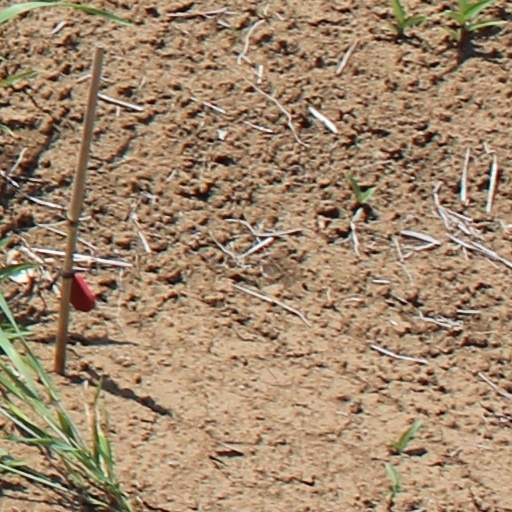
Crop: wheat